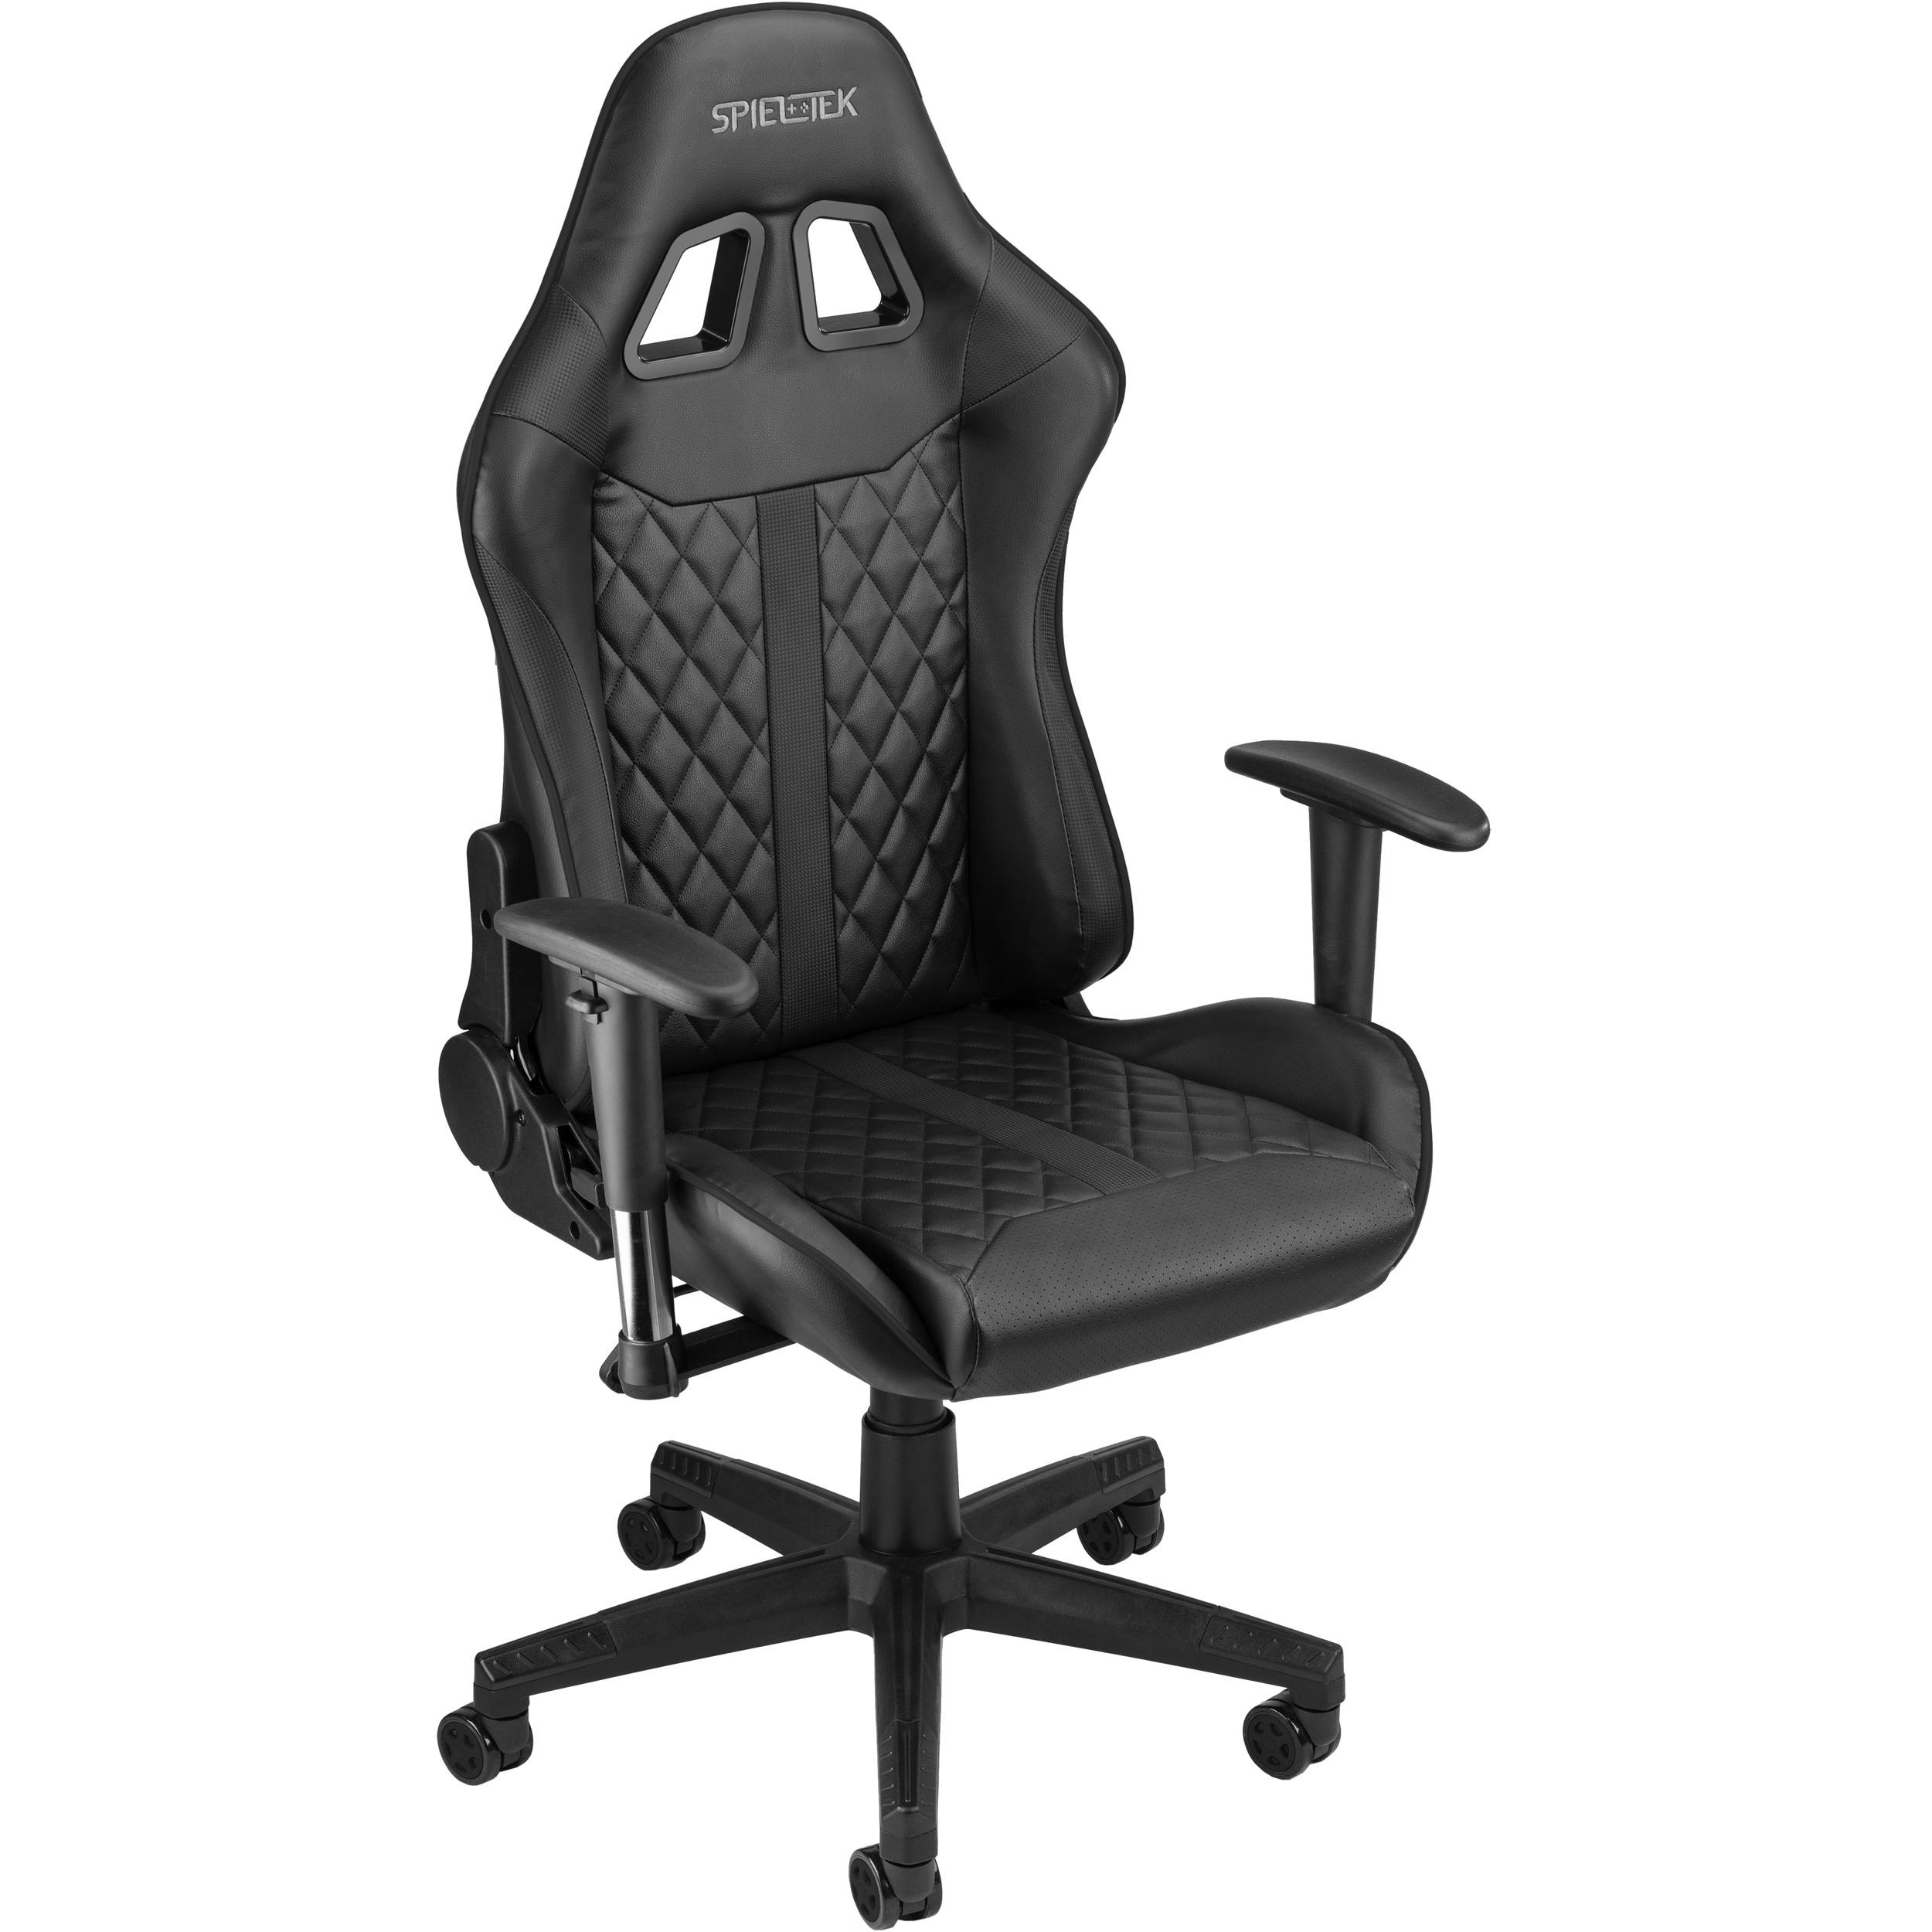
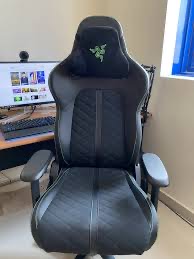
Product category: items_chair
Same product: no